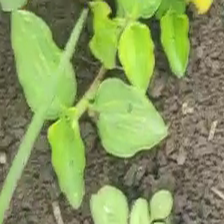
Weed species: Kena_(Commplina_benghalensio)